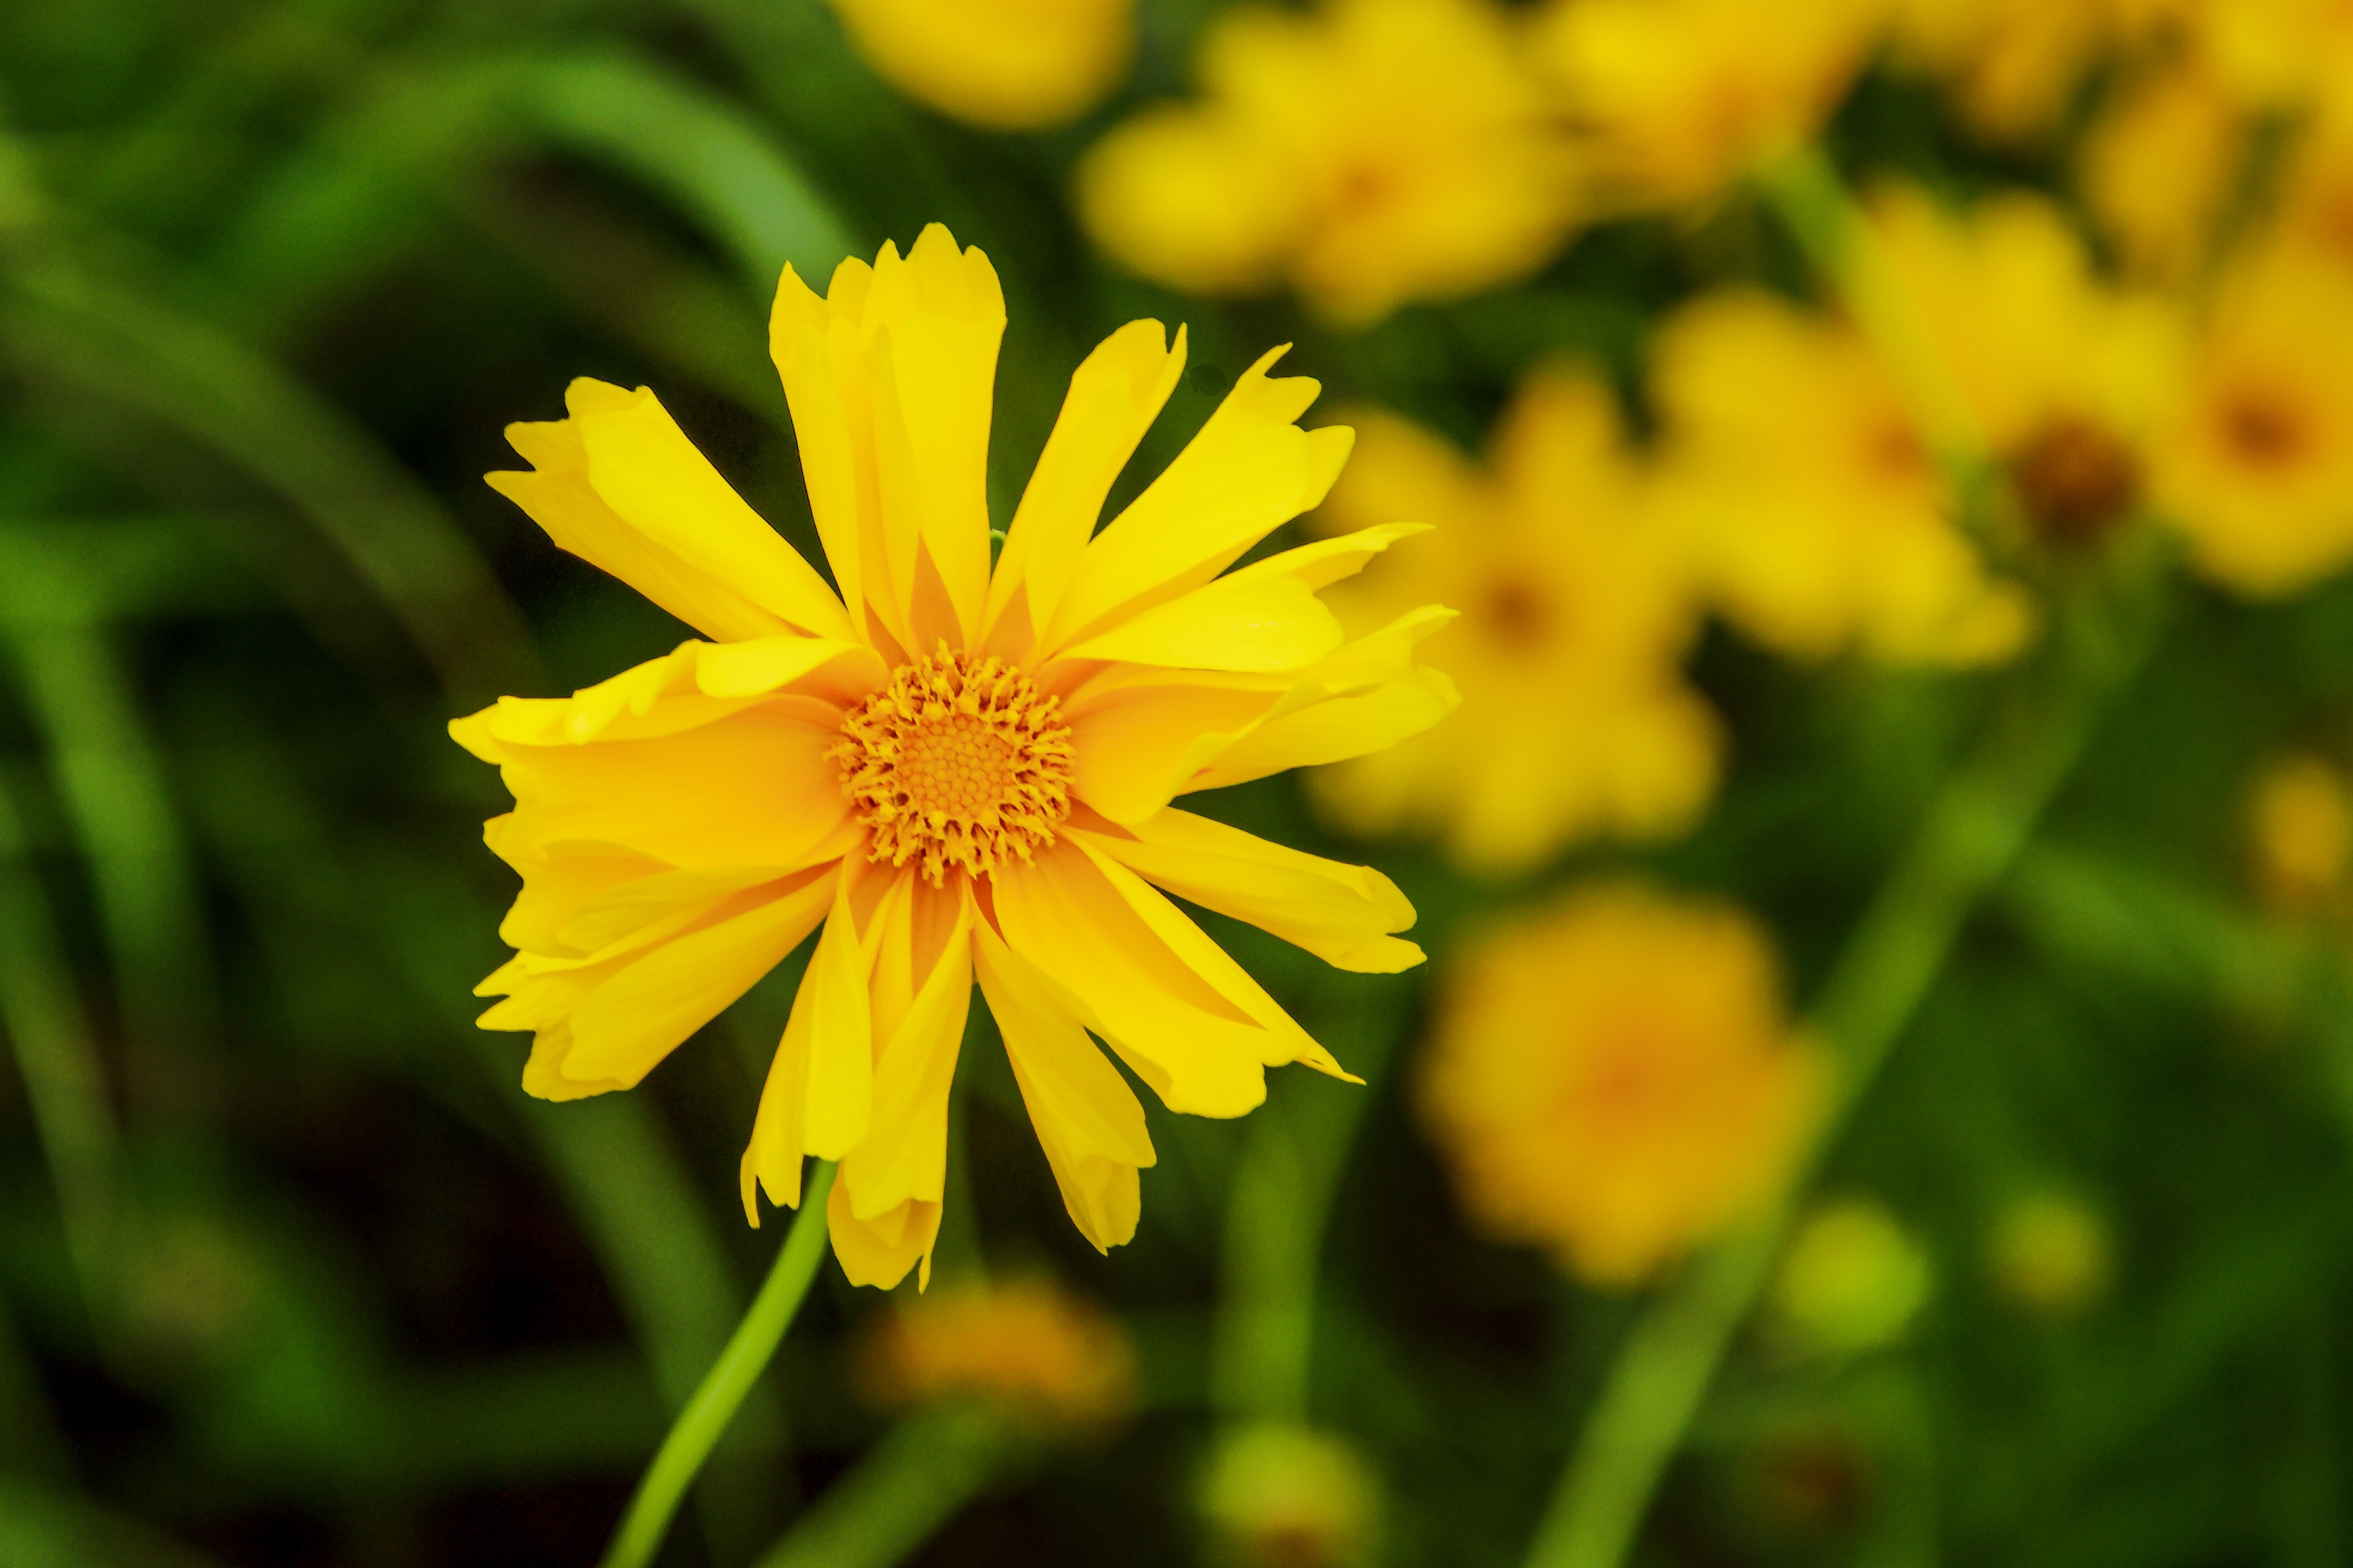
nature, blossom, plant, field, meadow, prairie, sunlight, flower, petal, spring, herb, botany, yellow, flora, wildflower, close up, wild flowers, nectar, macro photography, flowering plant, daisy family, sulfur cosmos, plant stem, land plant